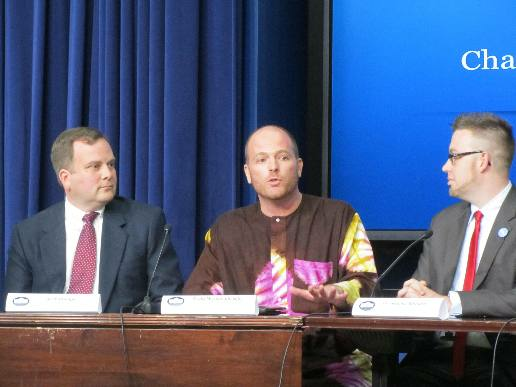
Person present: Yes